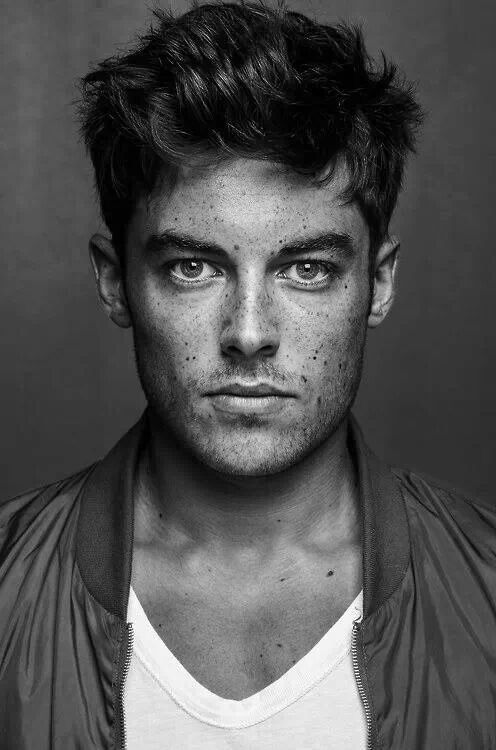
Label: Colored